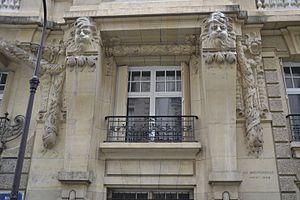
Détail d'une façade de la rue Eugène-Labiche, Paris, 16e arrondissement.
La rue Eugène-Labiche est une voie du 16ᵉ arrondissement de Paris, en France, nommée d'après le dramaturge Eugène Labiche.